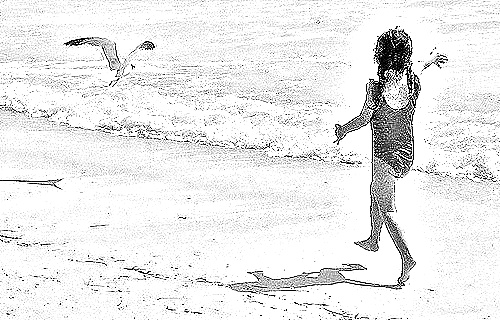
Portrait style: Sketch Portrait